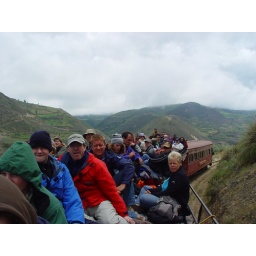
For some reason, the roof of the train was populated mainly by old people from the midwest